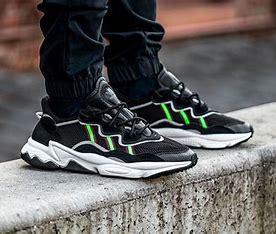
Brand: adidas
Model: Ozweego Athletic